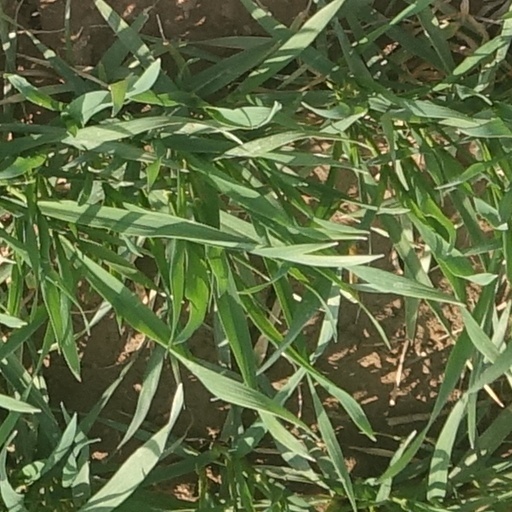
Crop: wheat